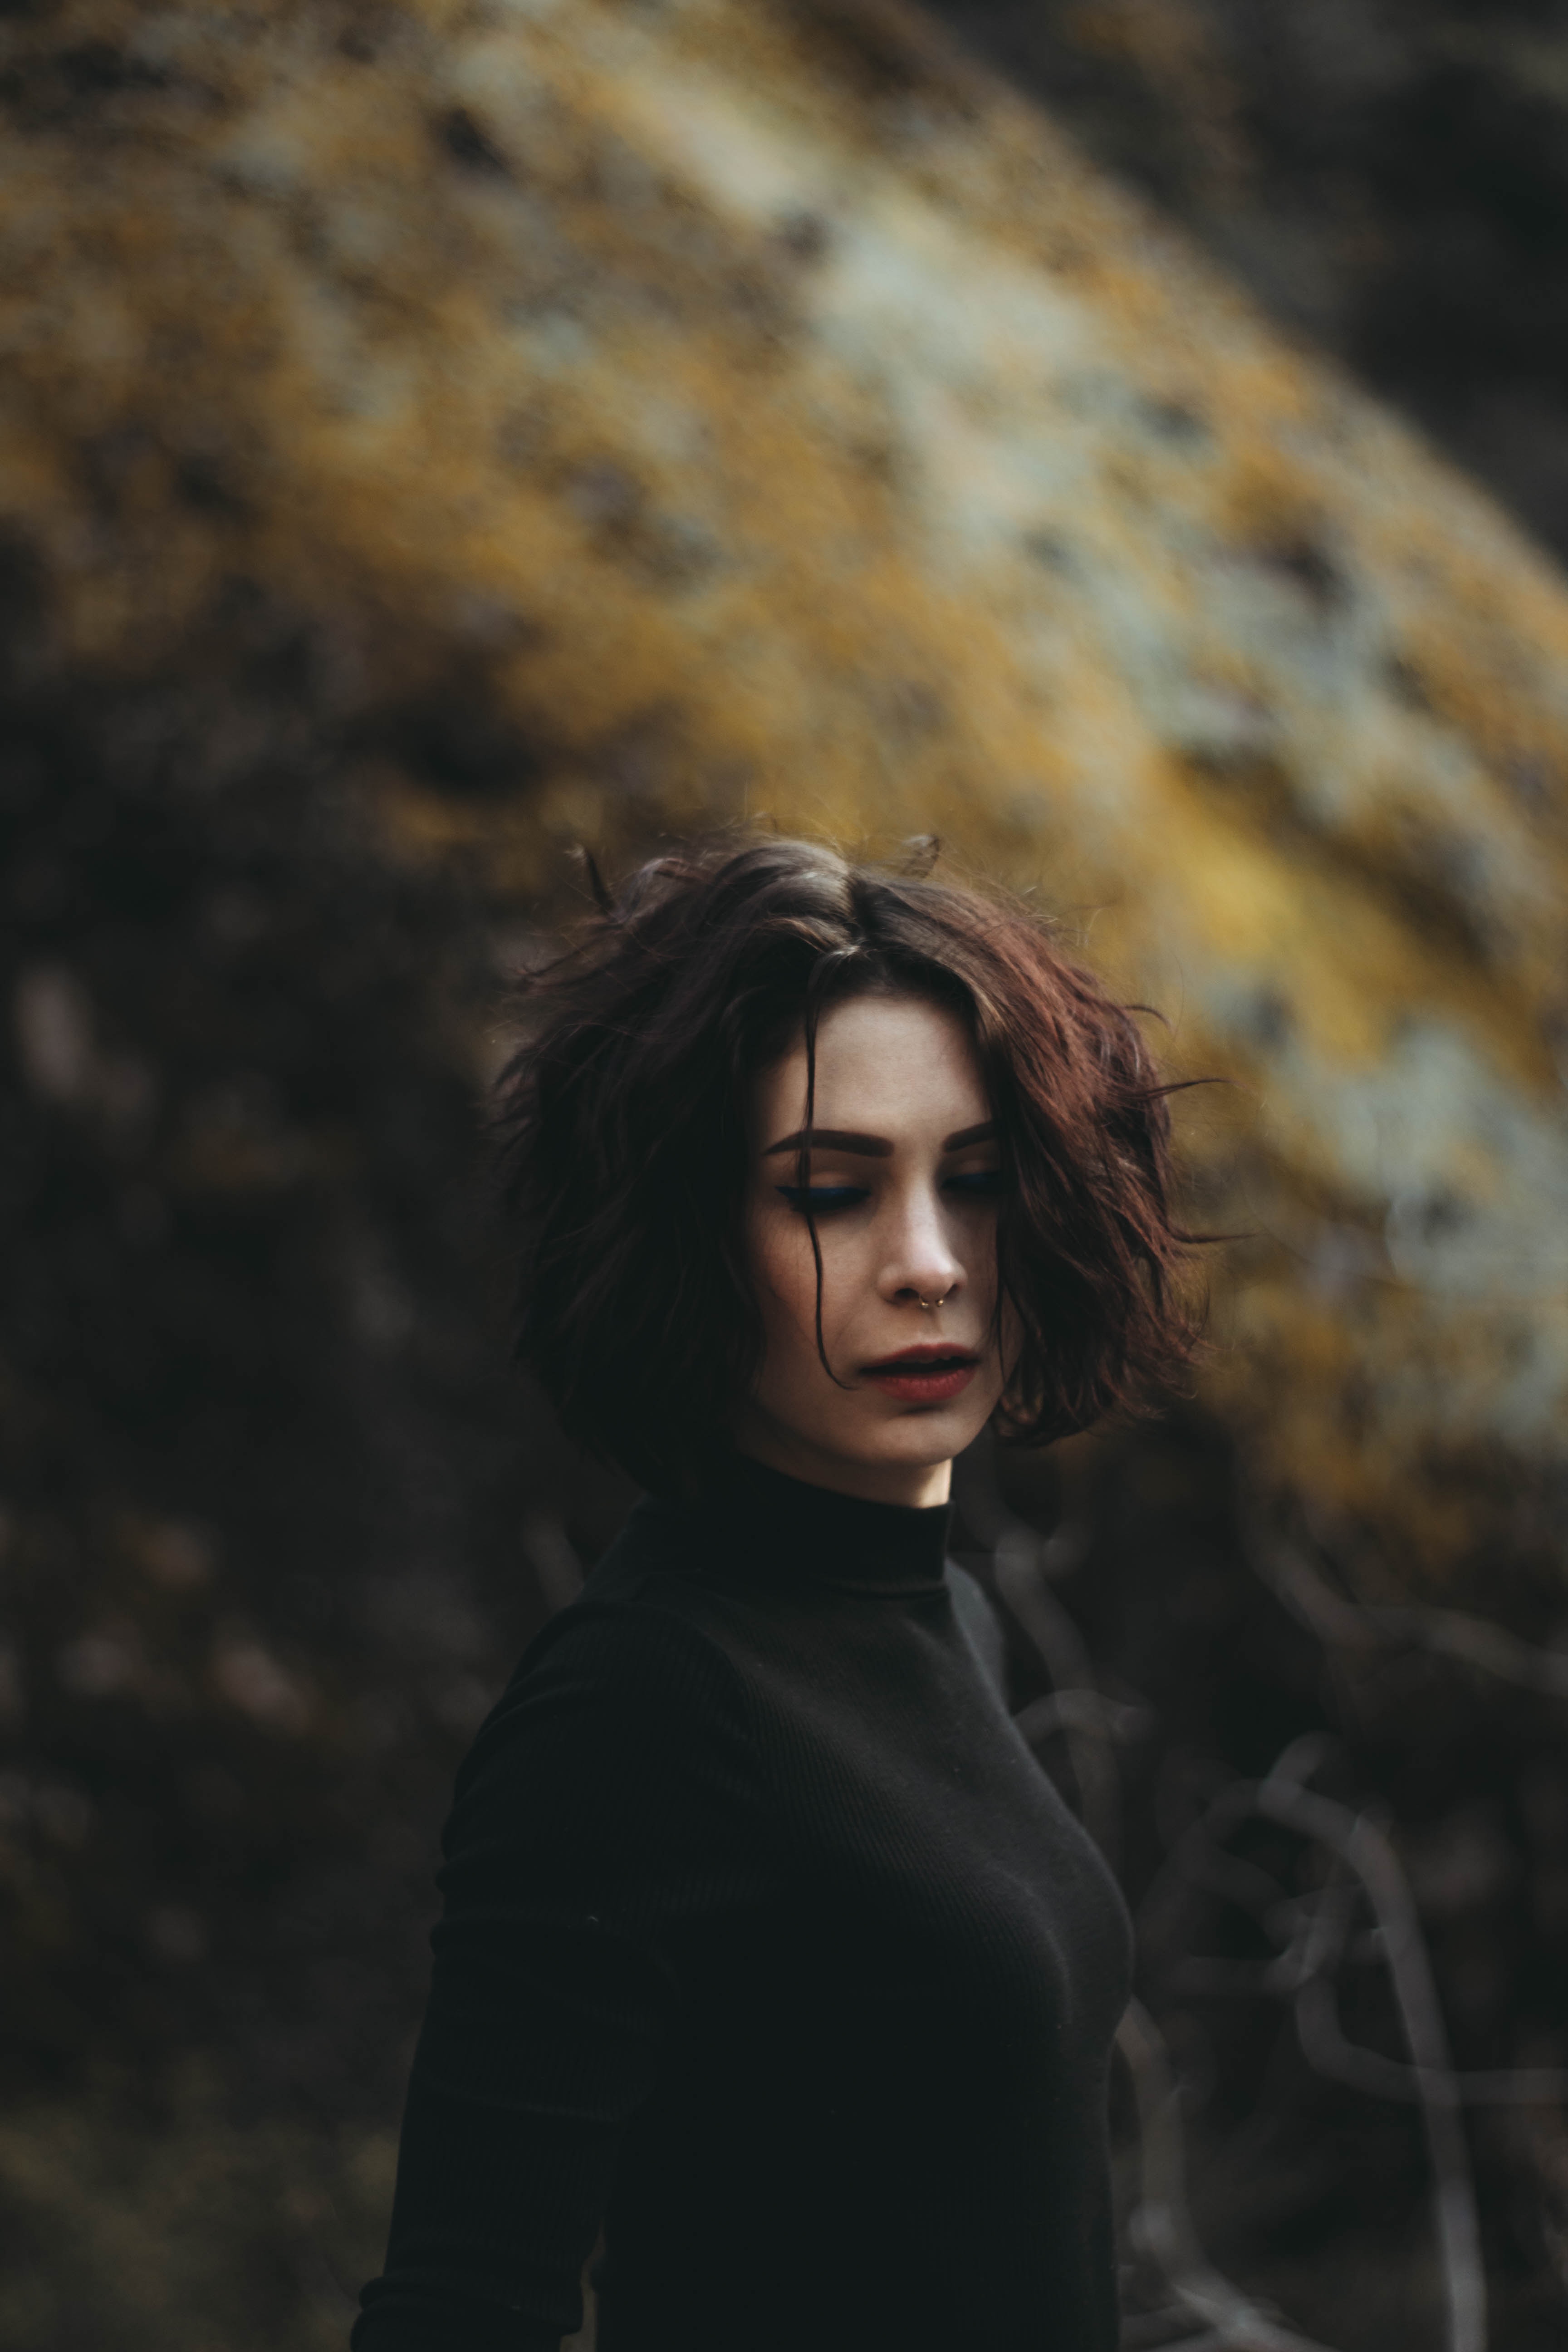
tree, girl, hair, photography, sunlight, portrait, model, darkness, lady, smile, long hair, black hair, beauty, photo shoot, portrait photography, human hair color, flash photography